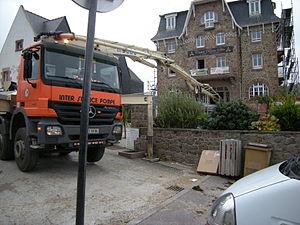
Le béton de ciment, couramment appelé béton, est un mélange de ciment, de granulats, d'eau et d'adjuvants.